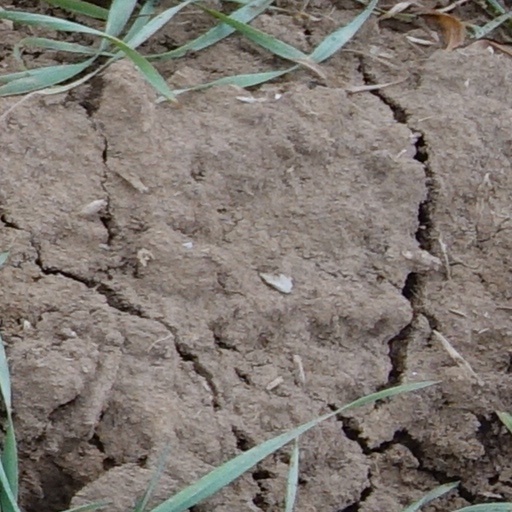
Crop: wheat